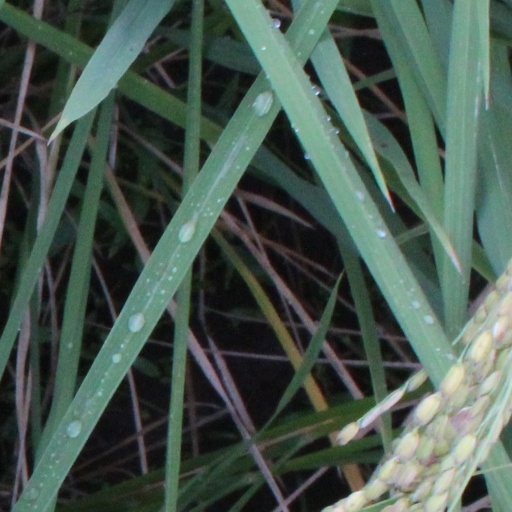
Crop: rice